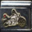
Label: motorcycle